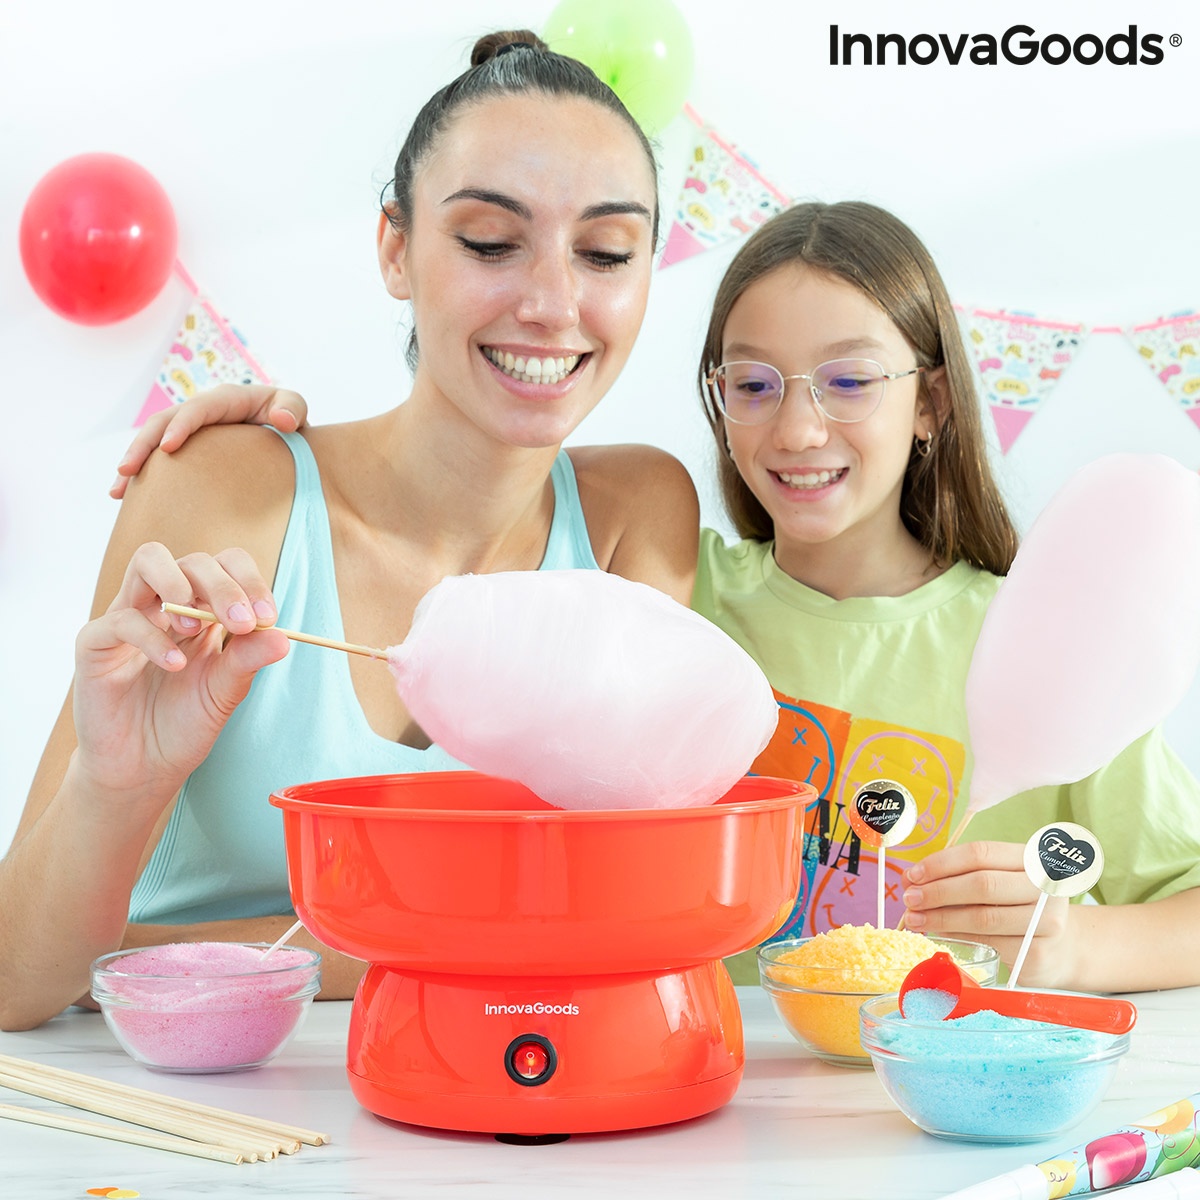
Zuckerwattemaschine Cantty InnovaGoods
Brand: InnovaGoods
Category: Home & Garden > Kitchen & Dining > Kitchen Appliances > Cotton Candy Machines